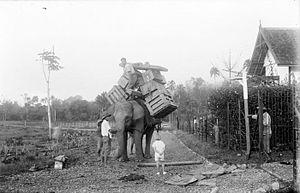
Eléphant servant à des fins militaires et le transport de marchandises et Tangse Geumpang, Aceh